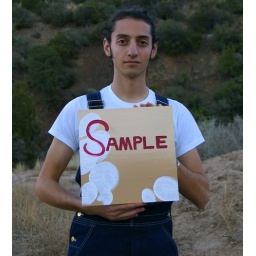
I come in tiny plastic cups with toothpicks.